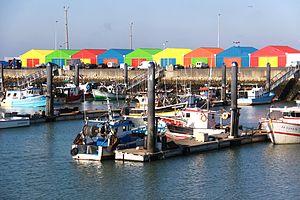
Le Bassin des Coureauleurs du port de pêche de Chef de Baie à marée basse. Ce bassin est réservé aux bateaux de pêche artisanale. Il est accessible à la navigation quel que soit l'état de la marée. A l'arrière plan, les bâtiments de couleurs différentes sont des chais d' armement. Ils servent à certains marins-pêcheurs pour entreposer leur matériel. La Rochelle, Charente Maritime, France
Le coureauleur est un type de bateau de pêche dont le nom spécifique provient de coureau qui est un passage maritime de faible profondeur séparant une île proche du continent. Ceux qui semblent être le générique de ce type de bateau sont le coureau de l'Île d'Oléron et le coureau de l'île de Ré. Il ne faut pas le confondre avec le coureau qui est une petite gabare originaire de Gironde et de Dordogne.